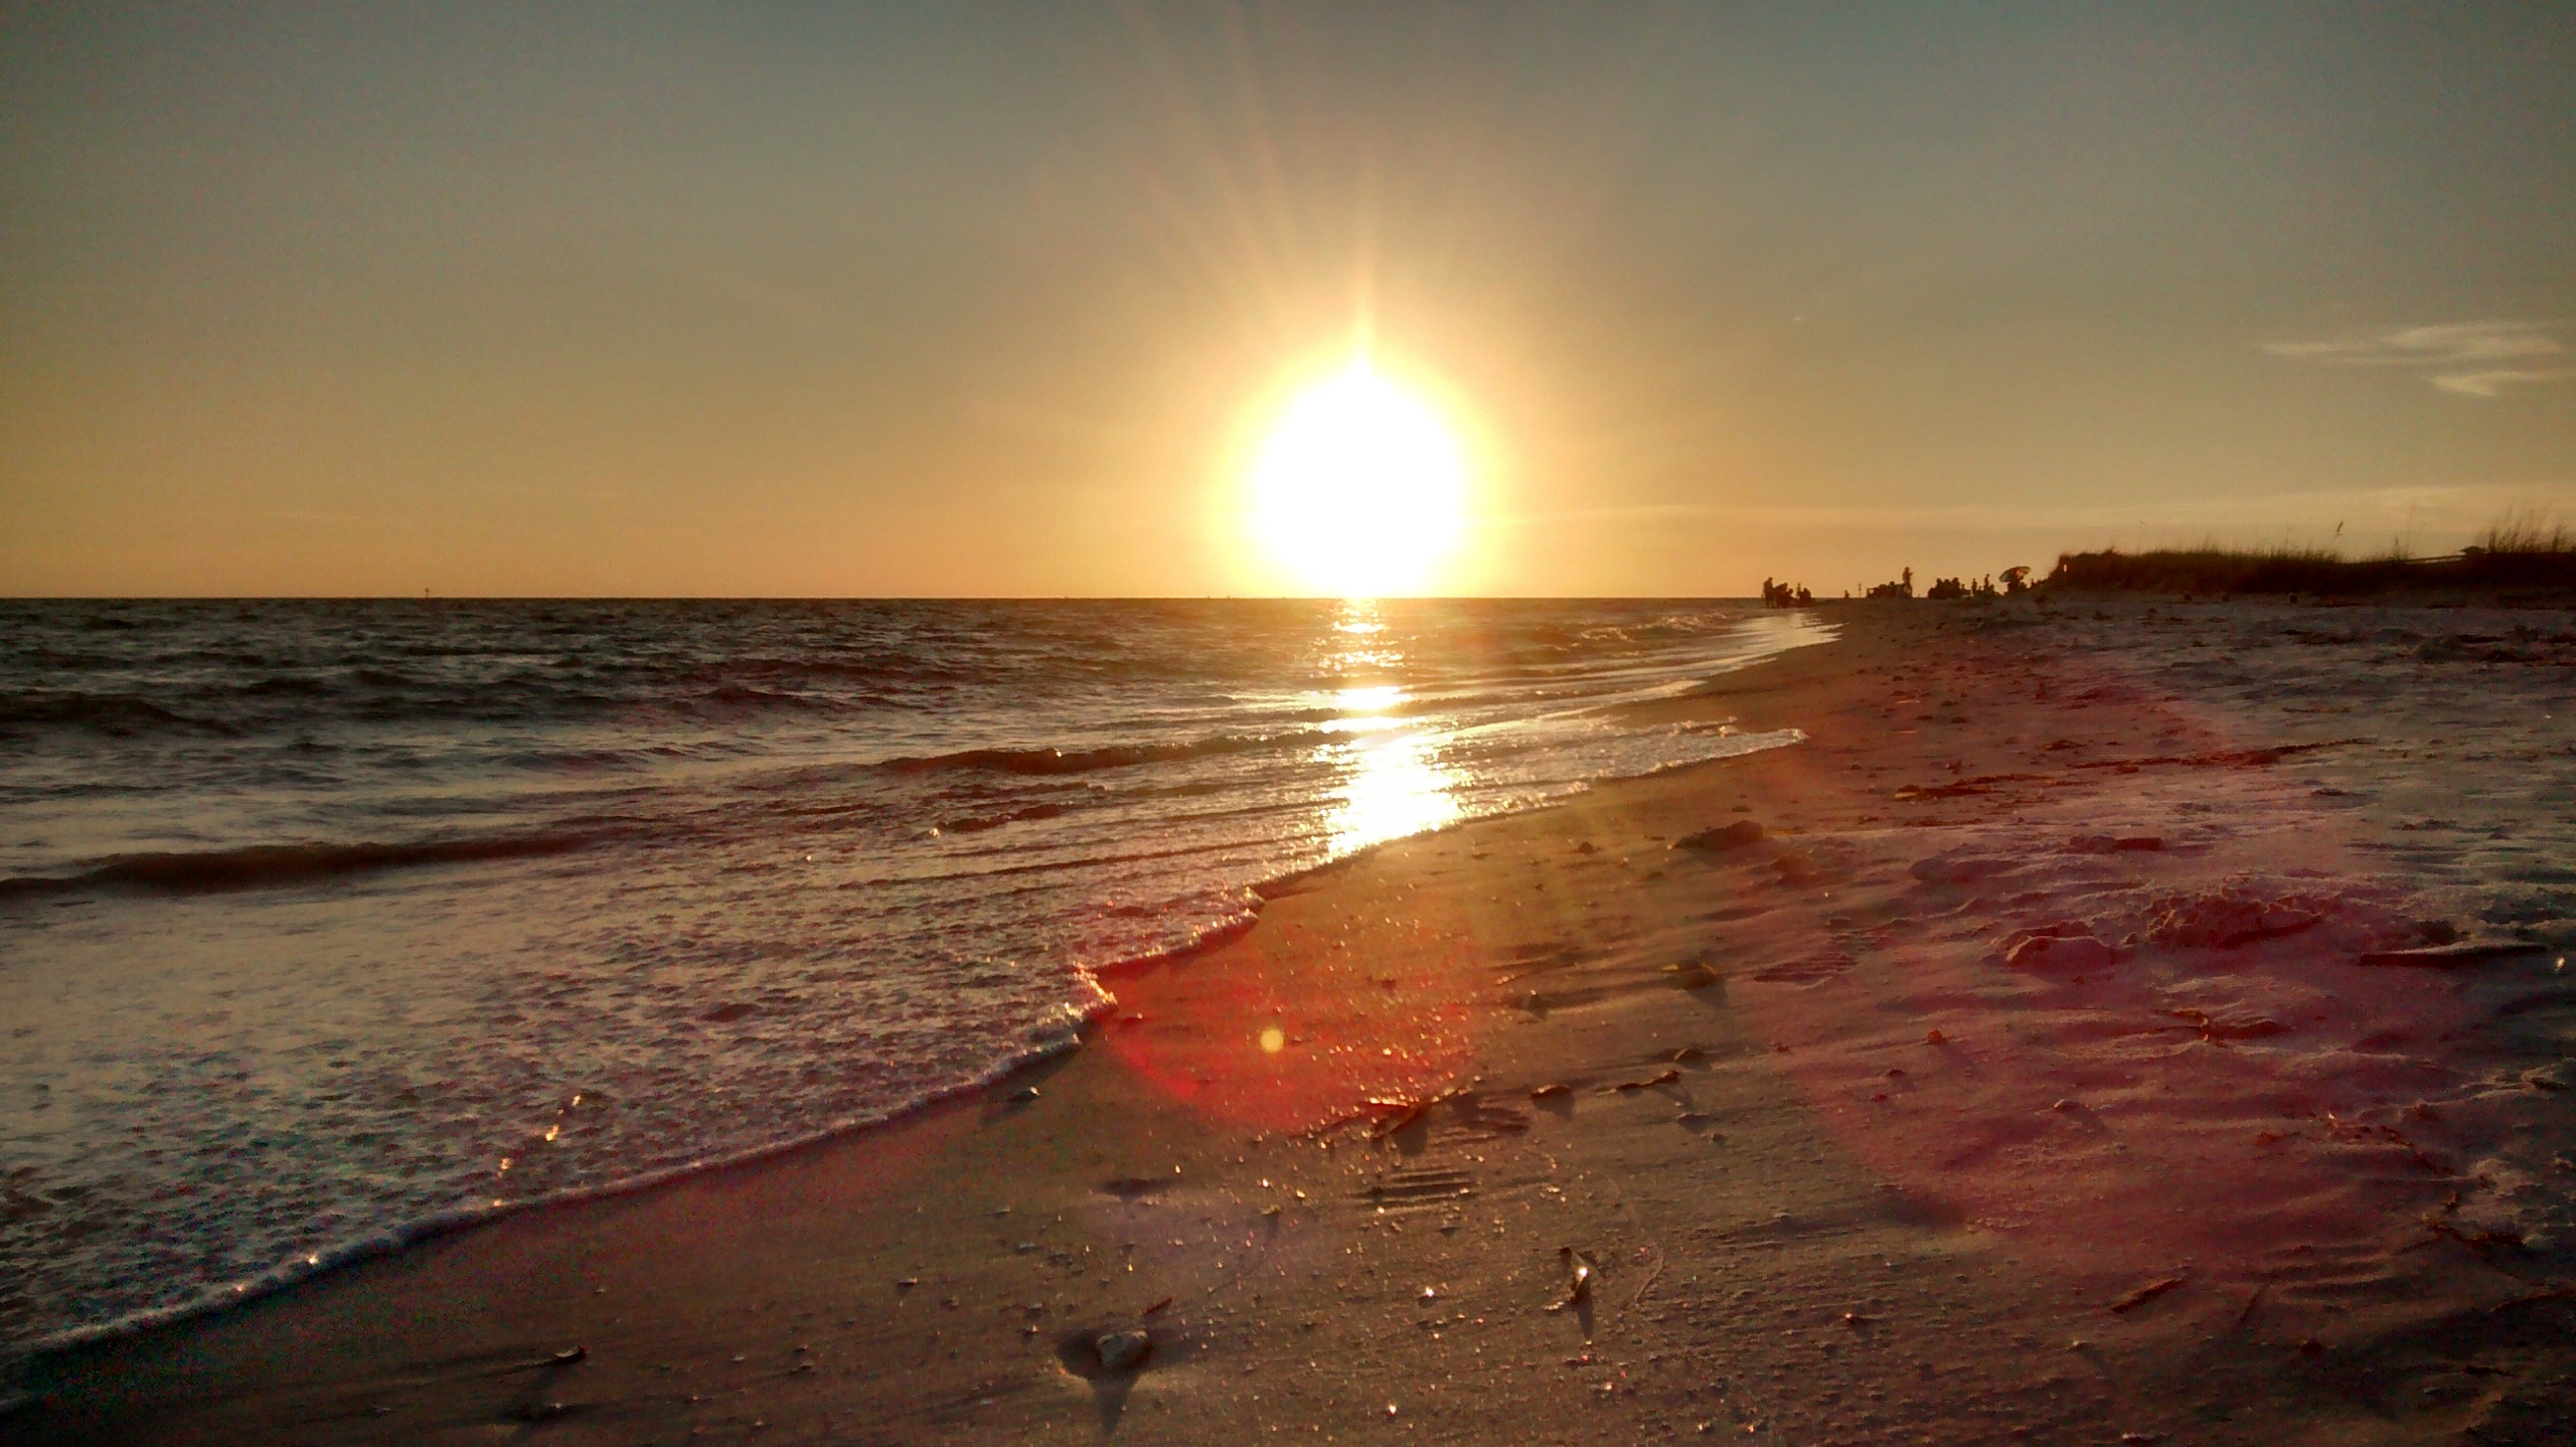
beach, landscape, sea, coast, water, nature, outdoor, sand, ocean, horizon, sky, sun, sunrise, sunset, sunlight, morning, shore, wave, dawn, summer, vacation, travel, dusk, evening, reflection, tropical, island, body of water, afterglow, wind wave